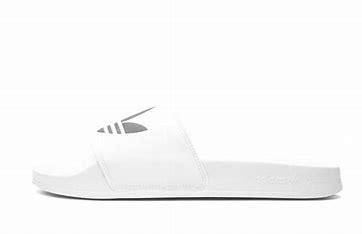
Brand: Adidas
Model: Adilette Lite